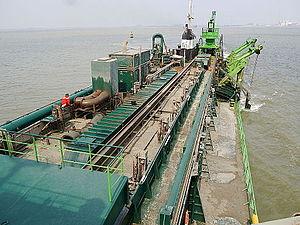
Le Jade River est un navire de dragage à élinde traînante appartenant à Decloedt & Zoon Baggerwerken et qui est affrété par le groupe DEME. Ces opérations consistent essentiellement à maintenir et/ou à approfondir une profondeur donnée dans les chenaux et des ports. Son rayon d'action est actuellement localisé sur la côte belge, l'Escaut et les ports belges.